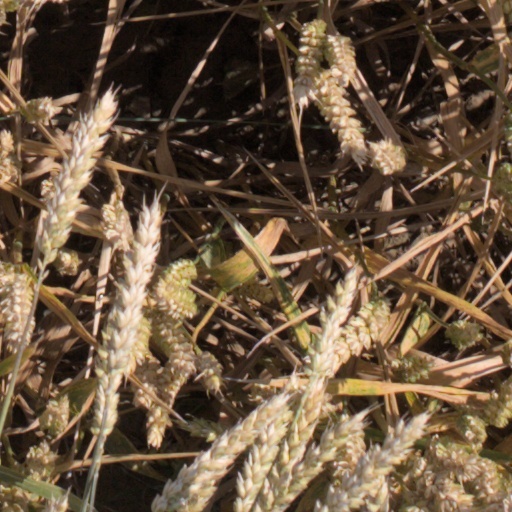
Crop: wheat